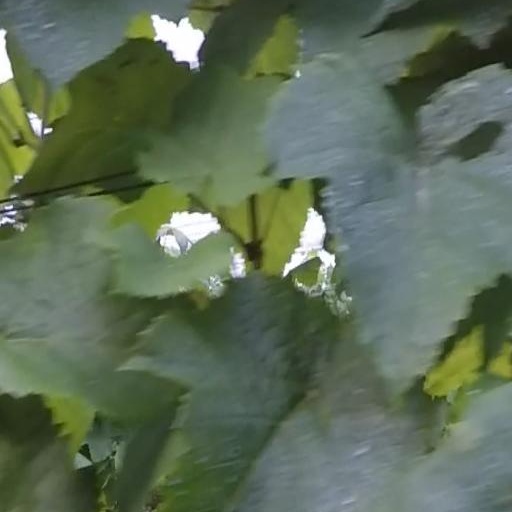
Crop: grape